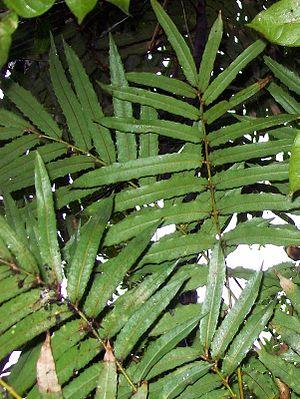
La famille des Akaniaceae regroupe des plantes dicotylédones.